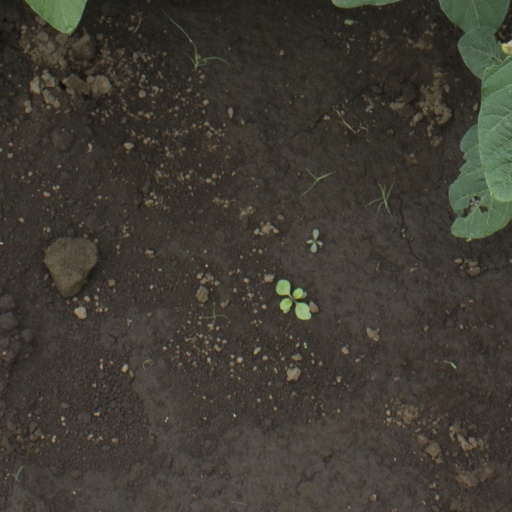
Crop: soybean